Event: Ecuador Earthquake
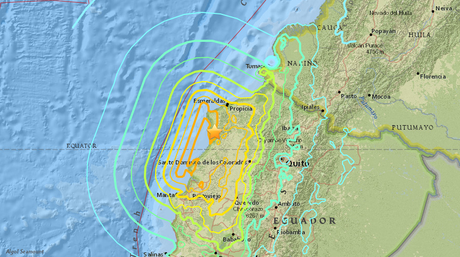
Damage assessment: no_damage